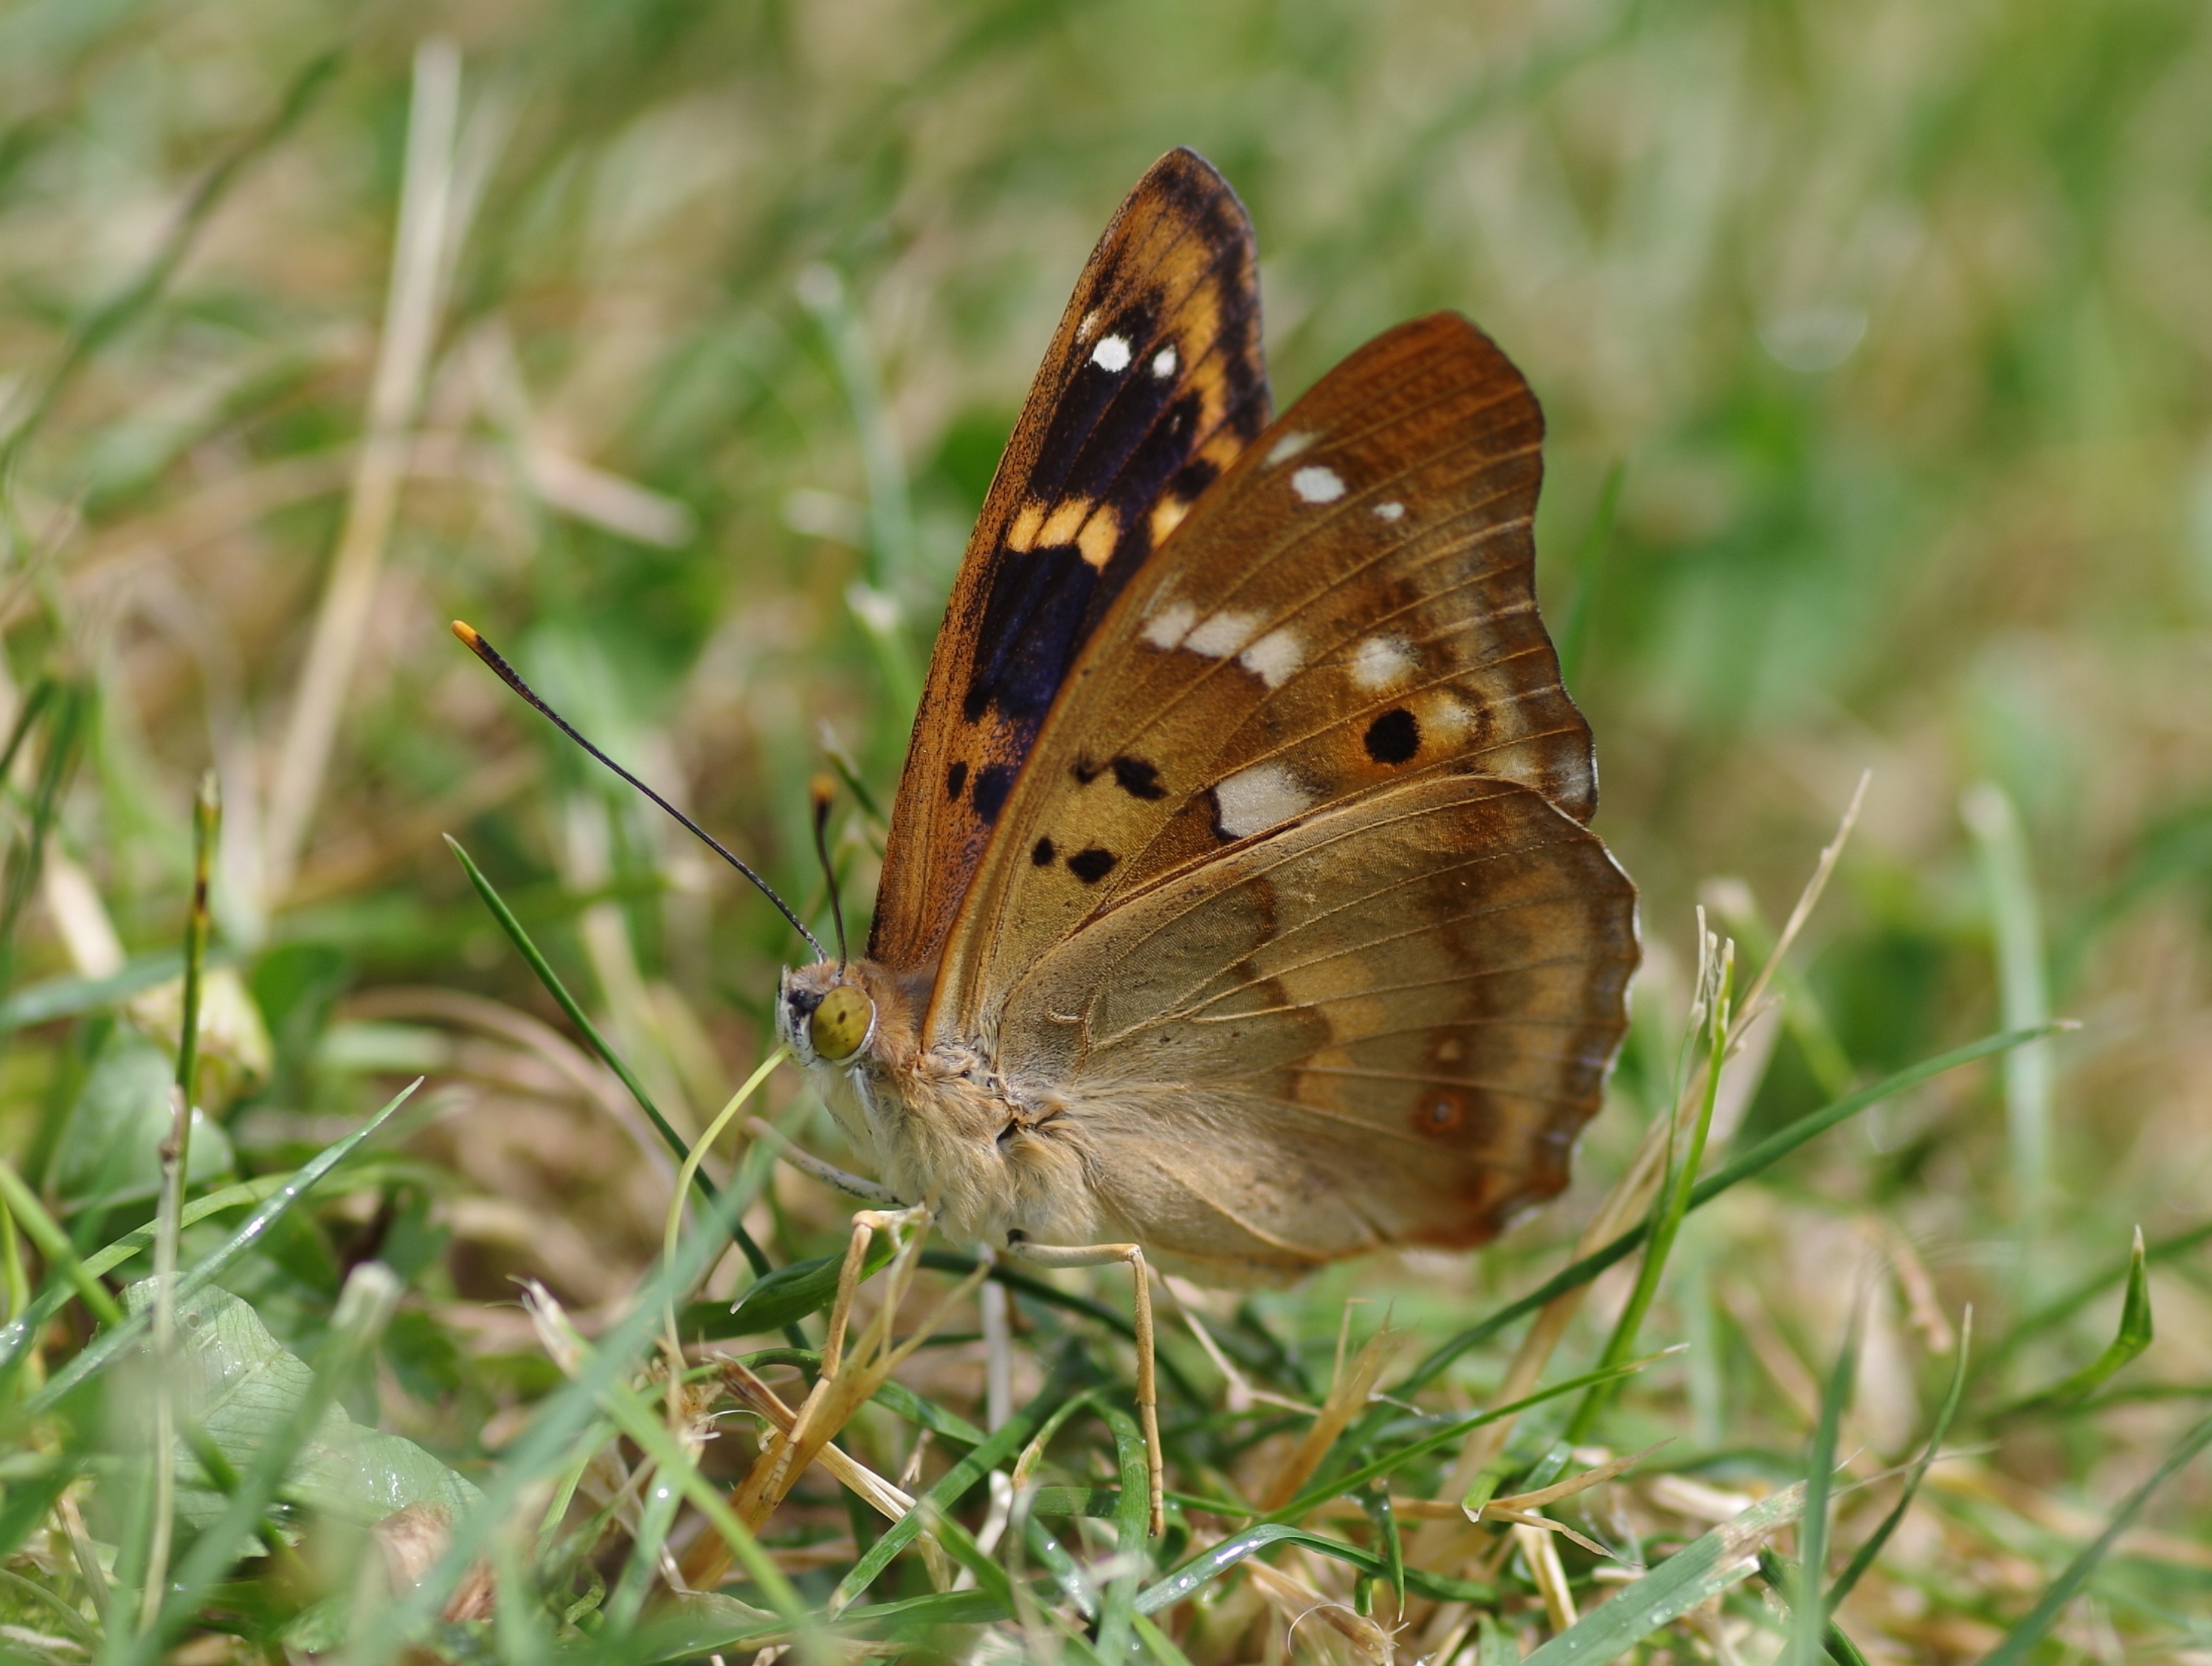
nature, prairie, flower, animal, summer, wildlife, insect, butterfly, garden, close, fauna, invertebrate, close up, pieridae, macro photography, rarely, arthropod, lesser purple emperor, pollinator, moths and butterflies, lycaenid, brush footed butterfly, colias